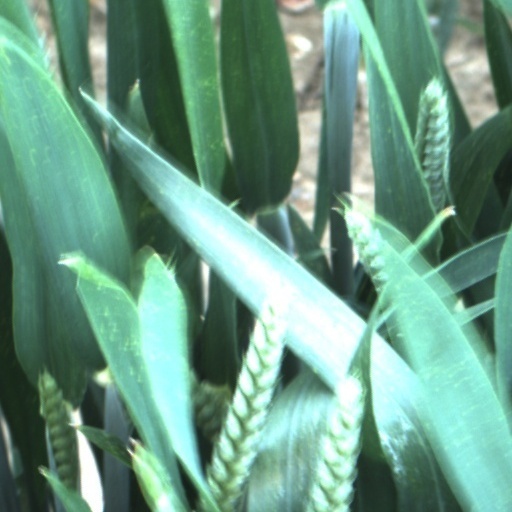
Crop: wheat